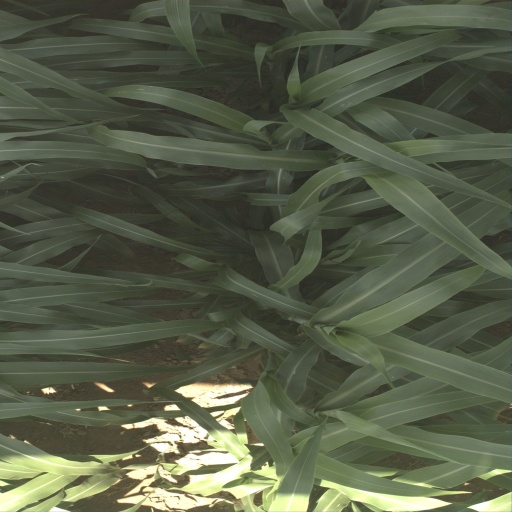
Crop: sorghum